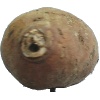
Label: Potato Sweet 1